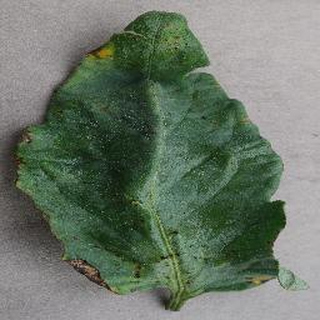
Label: tomato_bacterial_spot